Colony of Liberia

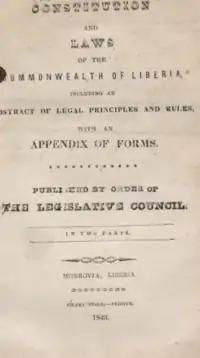
The first article of the Constitution and Laws of the Commonwealth of Liberia from 1843 was promulgated by the Legislative Council of the Commonwealth of Liberia in Monrovia and contains an abstract of the legal principles and rules.

After numerous failed negotiations to secure land along the coast, the American Colonization Society sent two agents, Robert F. Stockton and Eli Ayres to negotiate with local chieftains to secure a place for colonization. A conference was held at Cape Mesurado, which the locals called Ducor. Under the terms of the "Ducor Contract", signed by Gola chiefs Kaanda Njola of Sao's Town and Long Peter of Klay; Dei chief Kai-Peter of Stockton Creek; Kru chief Bah Gwogro (also George) of Old Kru Town; and chief Jimmy from St. Paul River, the Society acquired Cape Mesurado and land on Dozoa Island in the bay. They established a settlement on Dozoa Island, which they renamed Perseverance. It was difficult for the early settlers, made of mostly free-born blacks who had been denied the full rights of United States citizenship. In Liberia, the native Africans resisted the expansion of the colonists, resulting in many armed conflicts between them. Nevertheless, in the next decade 2,638 African Americans migrated to the area. Also, the colony entered an agreement with the U.S. Government to accept freed slaves who were taken from illegal slave ships.